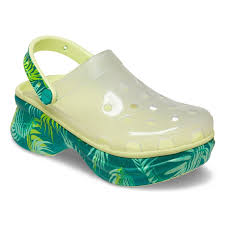
Label: Clog